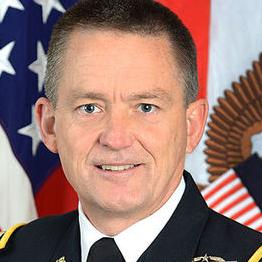
Age: 54